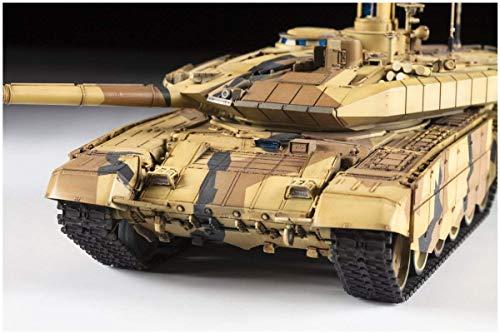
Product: Zvezda 3675 -1:35 Russian Main Battle Tank, Model Building, Building Kit, Stand Model Building, Hobby, Crafts, Plastic Kit, Unpainted
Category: Toys & Games | Building Toys
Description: Detailed plastic construction kit in 1: 35 scale.
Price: $42.82
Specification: ProductDimensions:7x40.5x24.5inches|ItemWeight:8.8ounces|ShippingWeight:1.59pounds(Viewshippingratesandpolicies)|ASIN:B075WXPWKP|Itemmodelnumber:3675|Manufacturerrecommendedage:12yearsandup